Open-air preaching

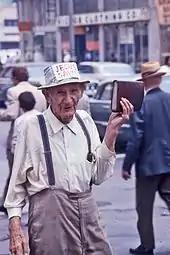
Street preacher in Los Angeles, California, 1972

Open-air preaching, street preaching, or public preaching is the act of evangelizing a religious faith in public places. It is an ancient method of proselytizing a religious or social message and has been used by many cultures and religious traditions, but today it is usually associated with evangelical Protestant Christianity. Supporters of this approach note that Jesus and many of the Old Testament prophets often preached about God in public places. It is one of the oldest approaches to evangelism.